Leinkupal

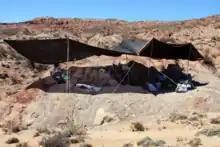
Excavation of the holotype

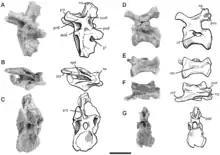
Mid caudal vertebrae

In 2010 and 2012, at Picún Leufu in Neuquén Province, remains were uncovered of several types of dinosaurs. One of these was a diplodocoid sauropod new to science.